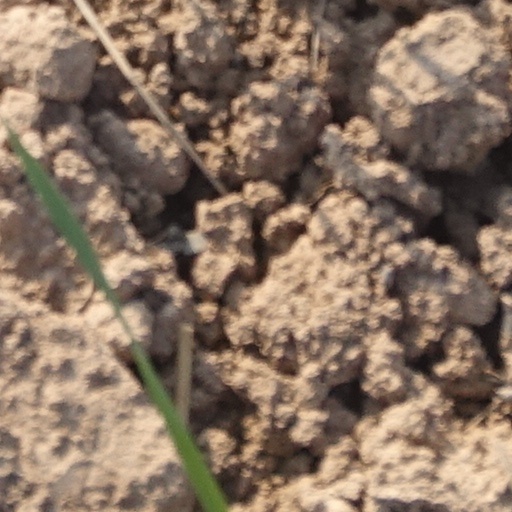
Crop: wheat